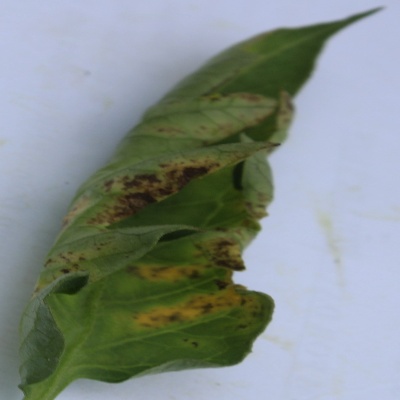
Crop: Tomato
Condition: leaf curl